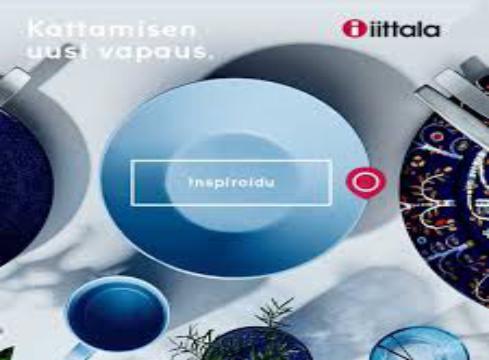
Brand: IITTALA
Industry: Necessities